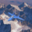
Label: airplane